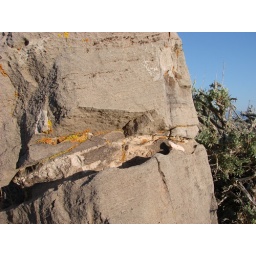
interesting rock with 13000ft mountain in the Background (Great Basin National Park)